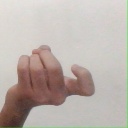
अक्षर: ज